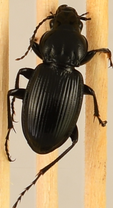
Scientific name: Cyclotrachelus torvus
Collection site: Northern Great Plains Research Laboratory NEON (NOGP), plot NOGP_008